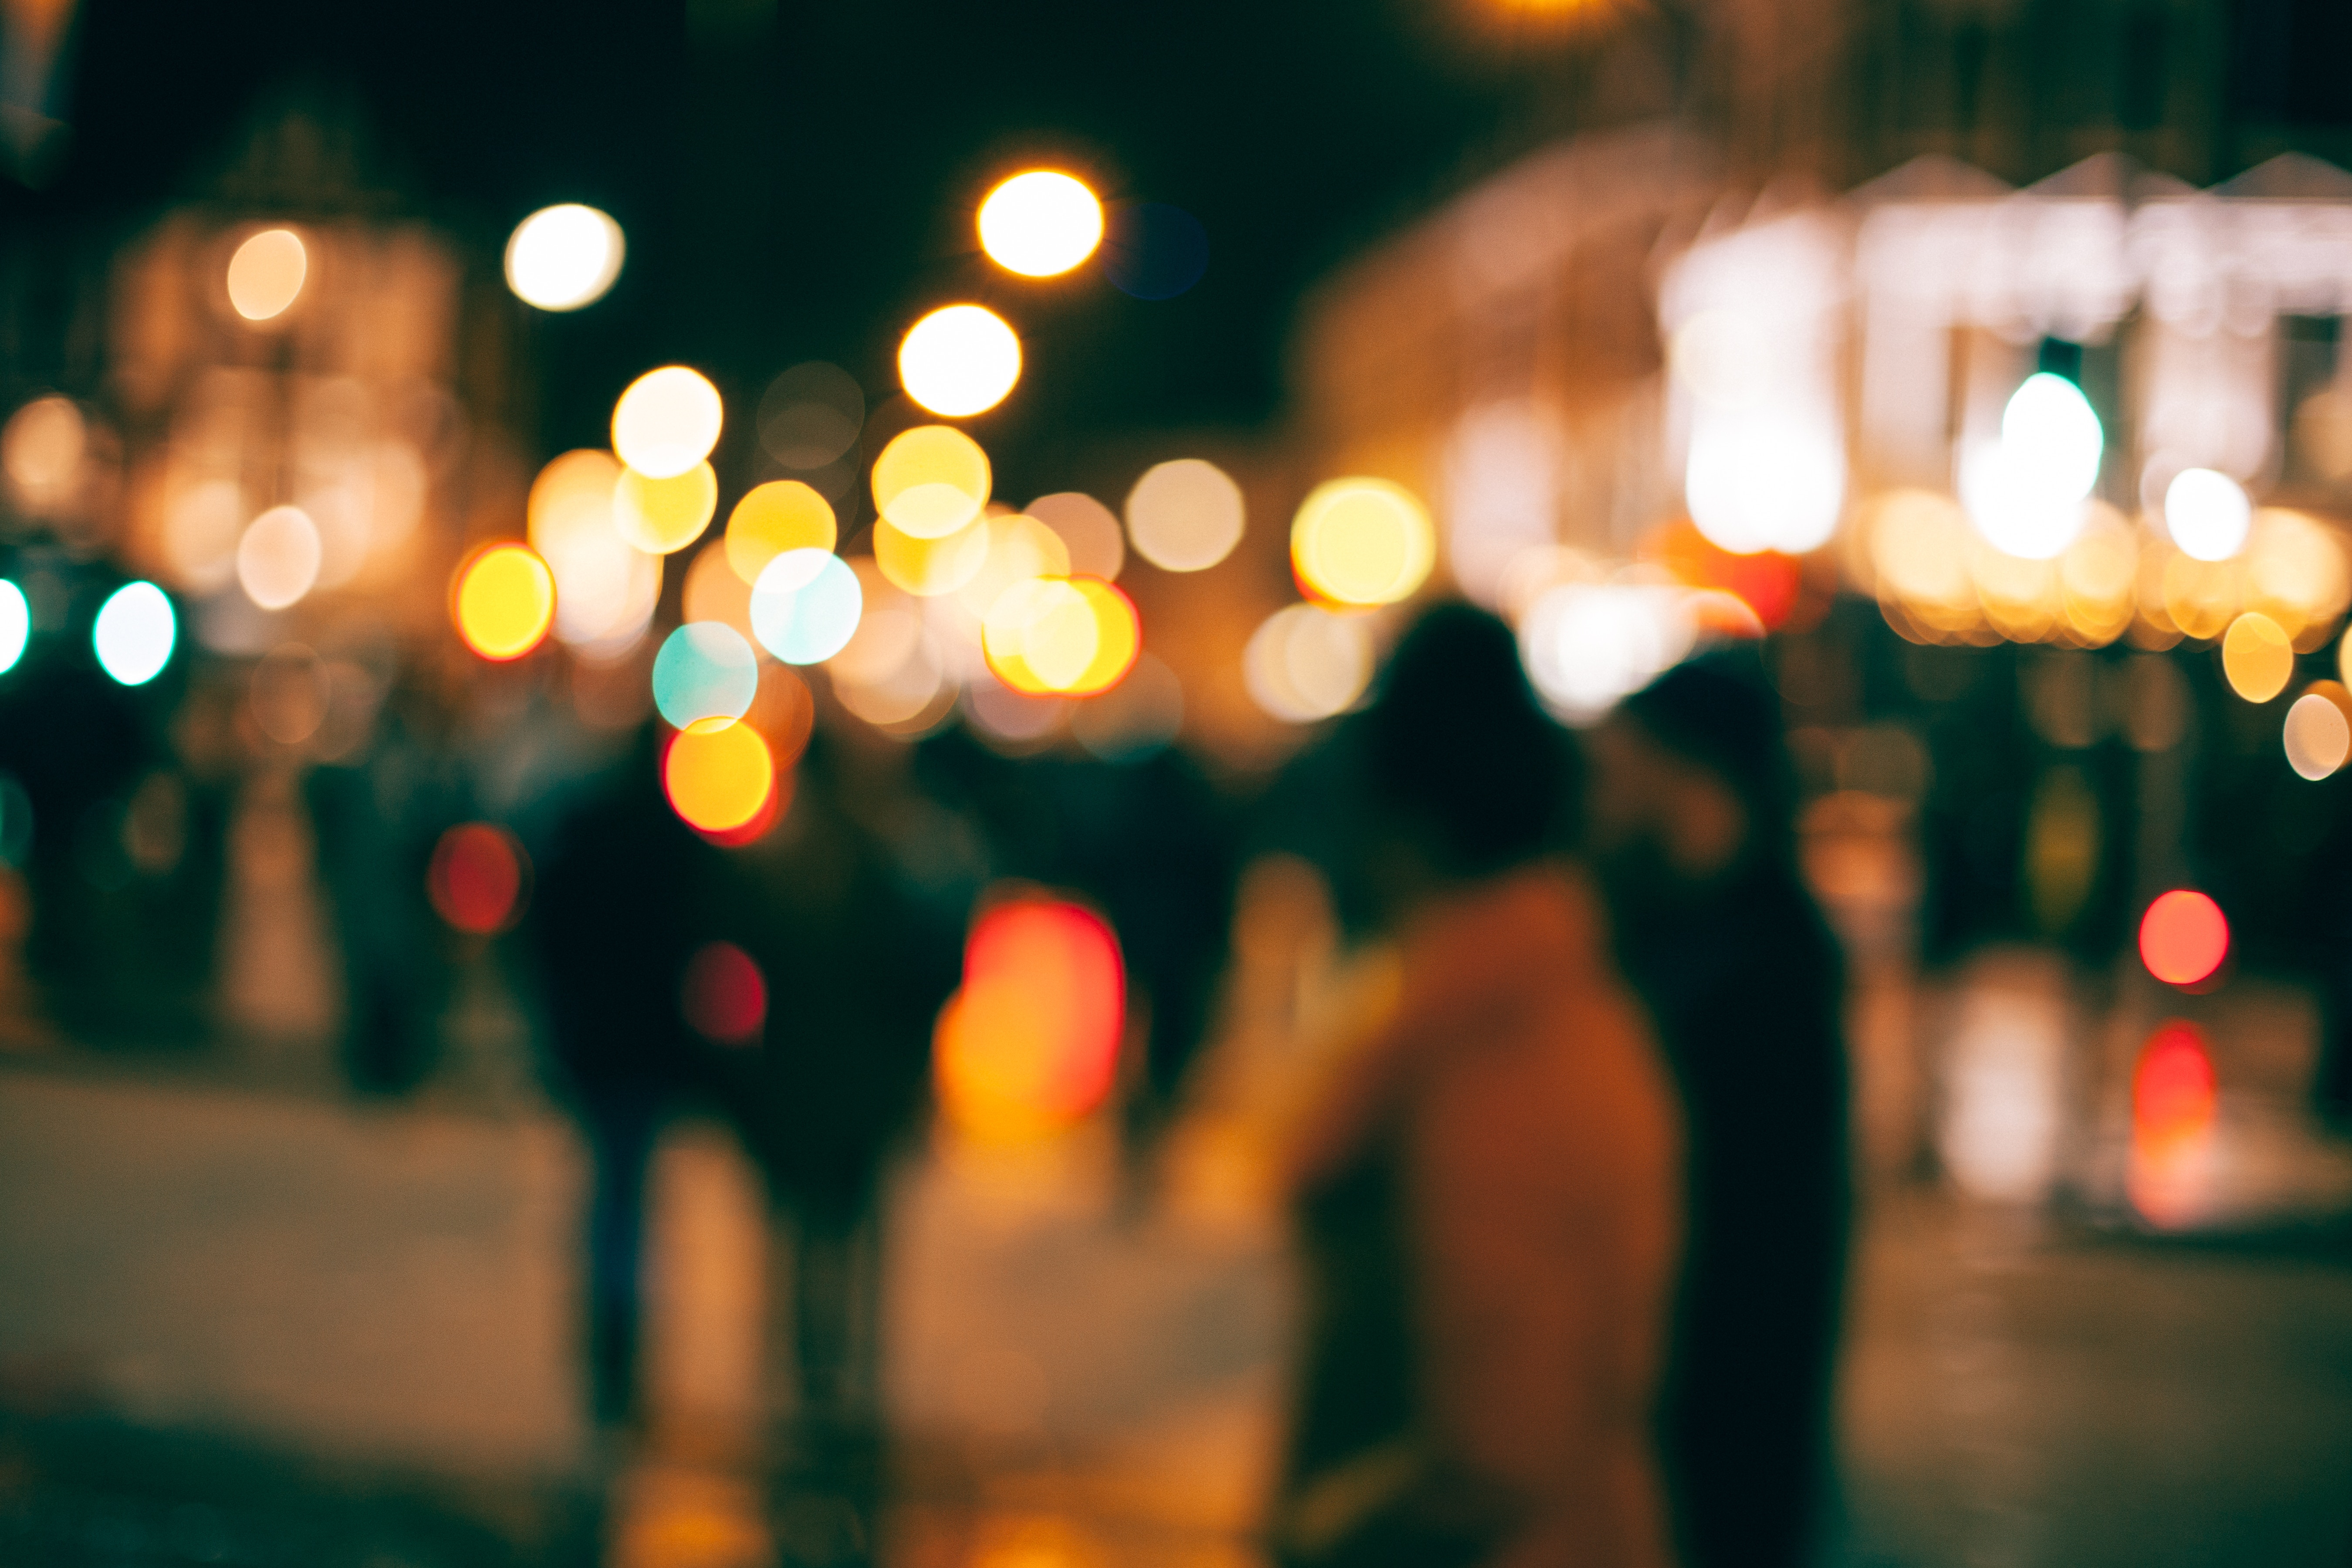
person, light, bokeh, blur, night, flower, crowd, evening, color, blurred, lighting